Andrea Scacciati

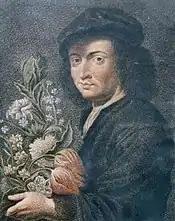
Aquatint of Scacciati by Carlo Lasinio (1790s), probably after a self-portrait

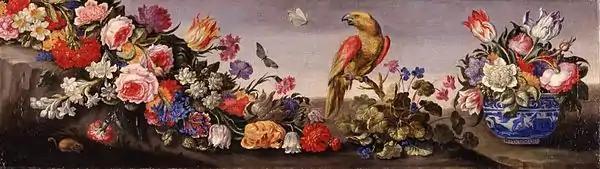
Bowl of Flowers and Bird in a Garden

Andrea Scacciati (12 August 1642, Florence - 6 June 1710, Florence) was an Italian painter in the Baroque style, known mostly for his flower paintings.